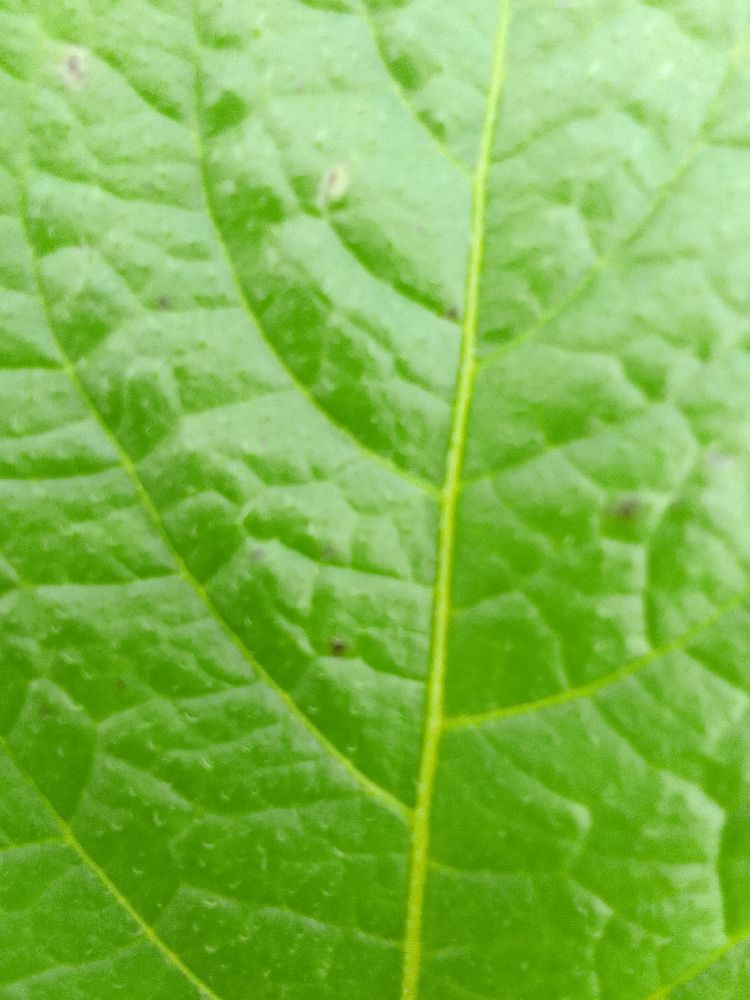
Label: Healthy